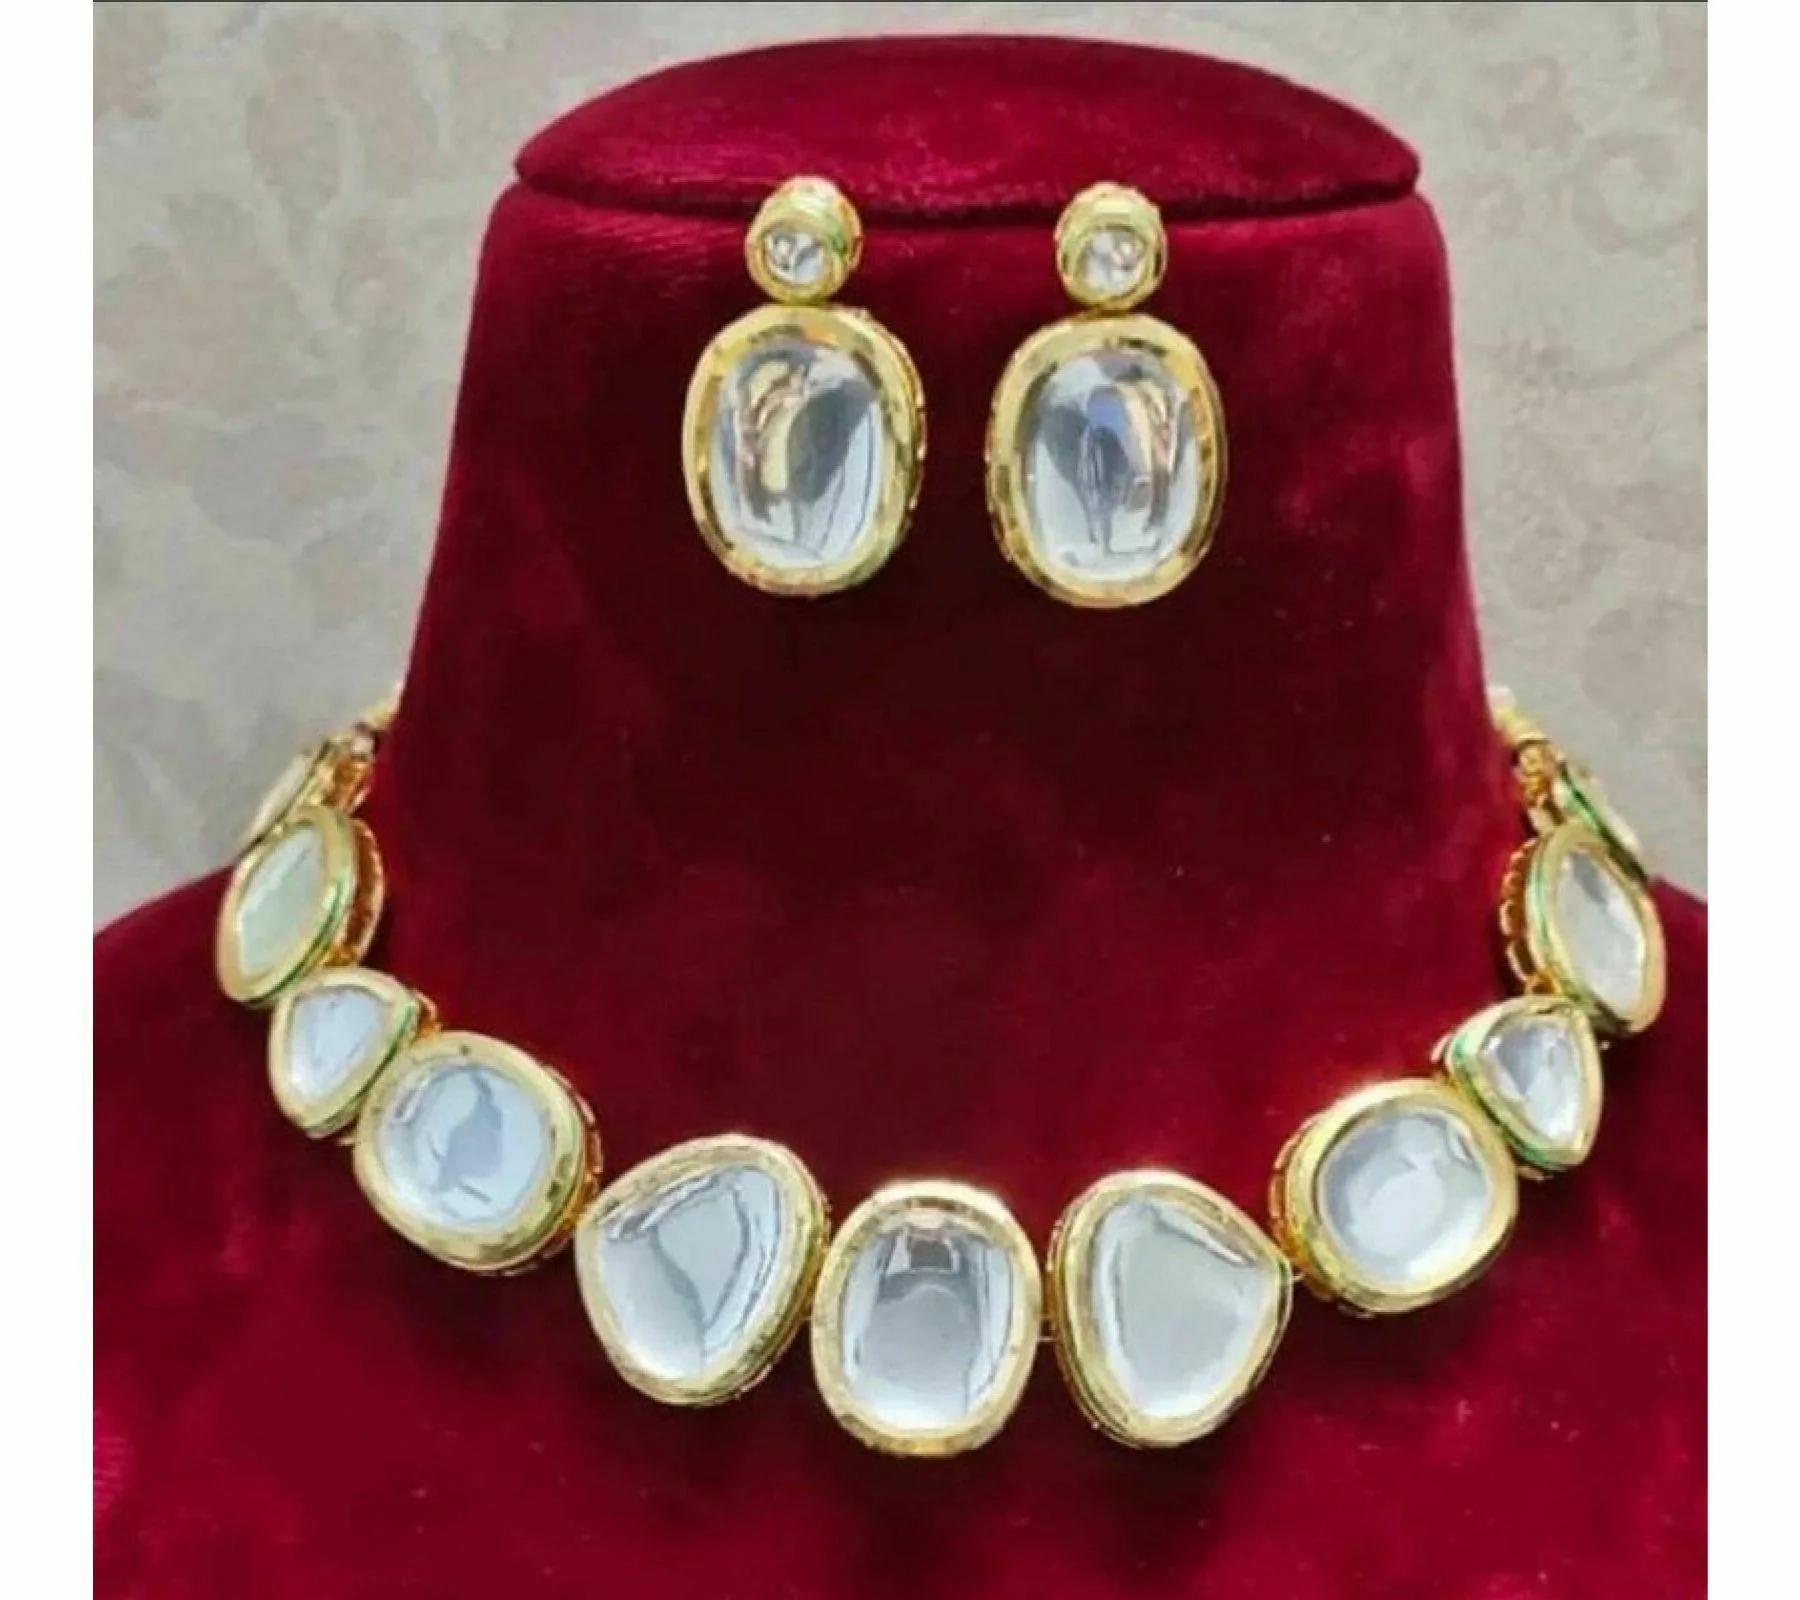
 Gyaan Jewels Handmade Shop Global Alloy Necklace, Earring and Maang Tikka Set White Free Size
Type: Necklaces
Brand: Gyaan Jewels
Price: Rs. 508
 Gyaan Jewels Handmade Shop Global Alloy Necklace, Earring and Maang Tikka Set White
Features: These are very easy to use being lightweight and has a design which makes it very comfortable,Superior quality and skin friendly,Made from premium quality material this product assures to remain in its original glory even after years of usage,Perfect gift ideal valentine, birthday, anniversary gift your loved ones
Included: Choker set in culture pearls and mirror stone